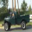
Label: pickup_truck